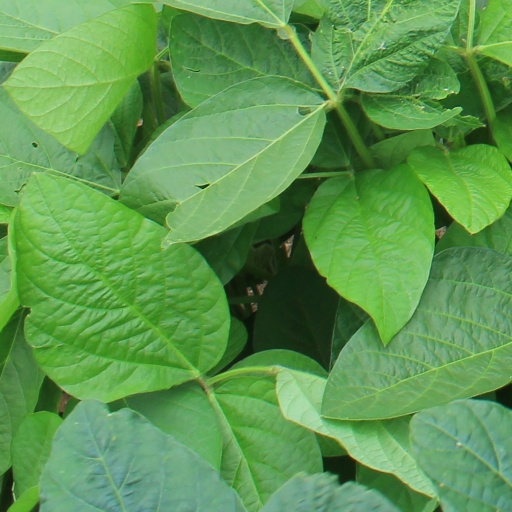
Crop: soybean